Malala Andrialavidrazana

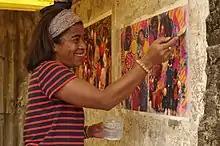
Andrialavidrazana in 2013

Malala Andrialavidrazana (born 1971) is an artist and photographer from Madagascar, who lives in Paris. She has worked and exhibited internationally, and had two books of her photography published.